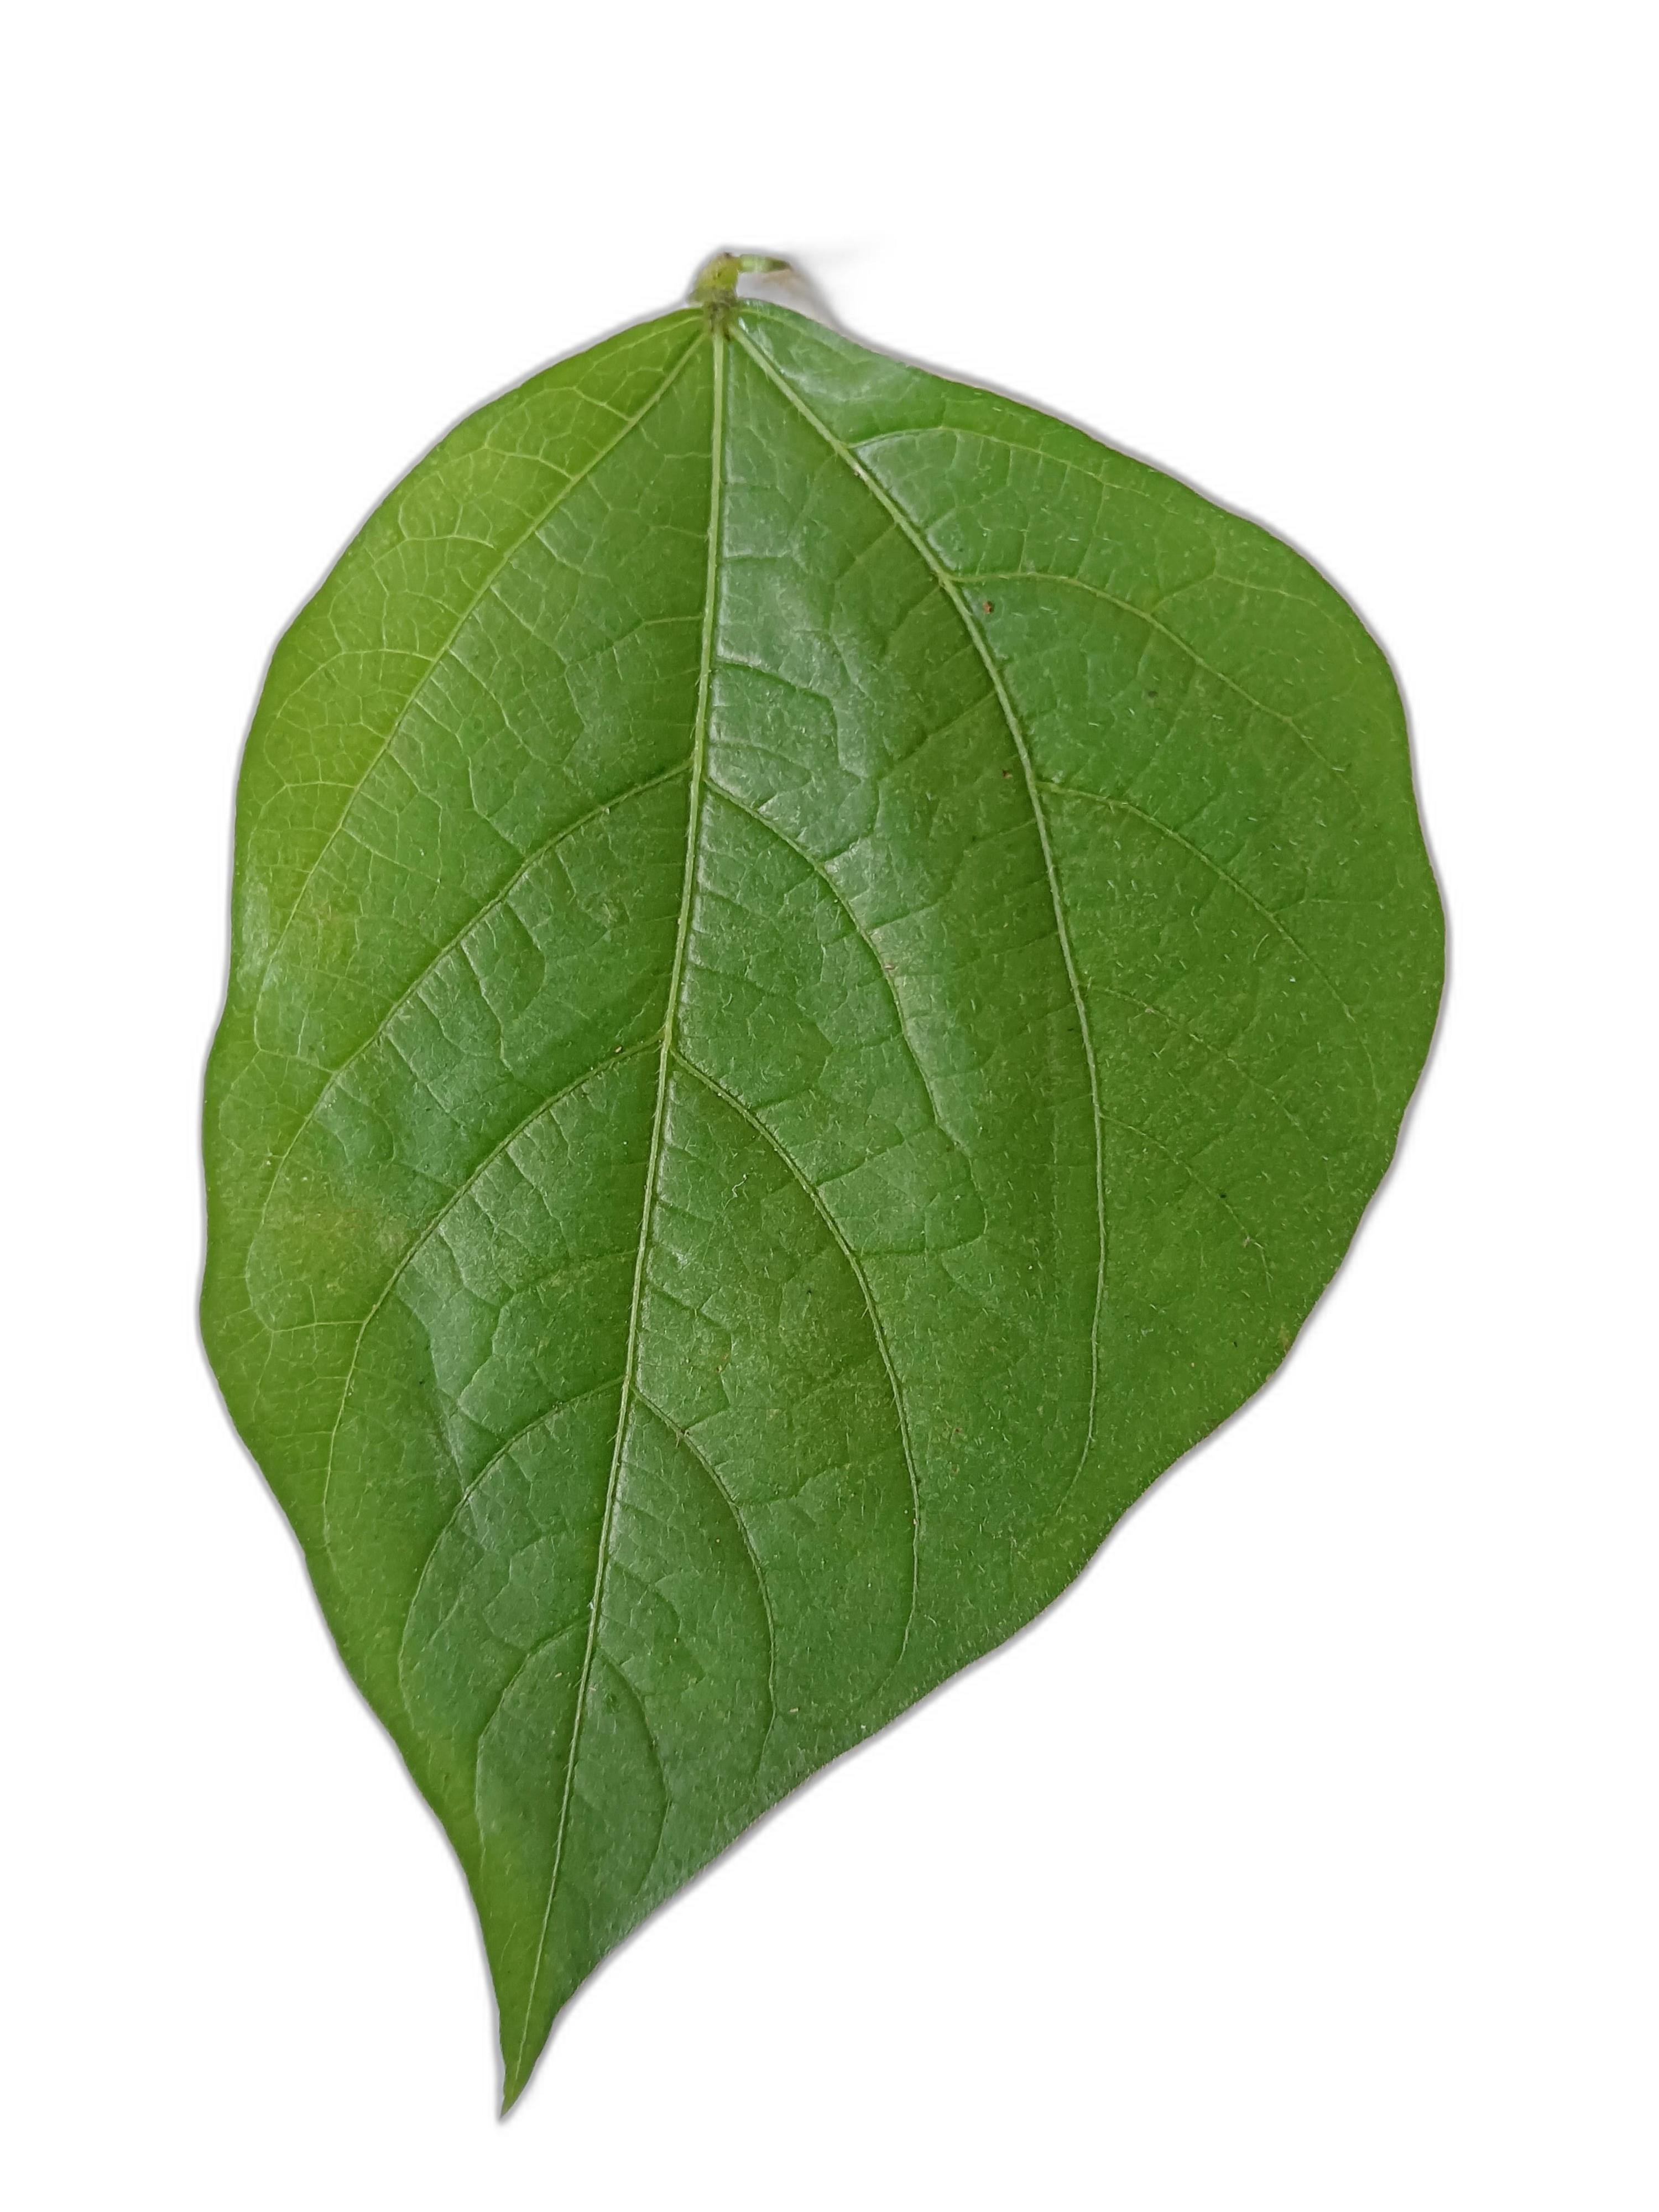
Label: Healthy